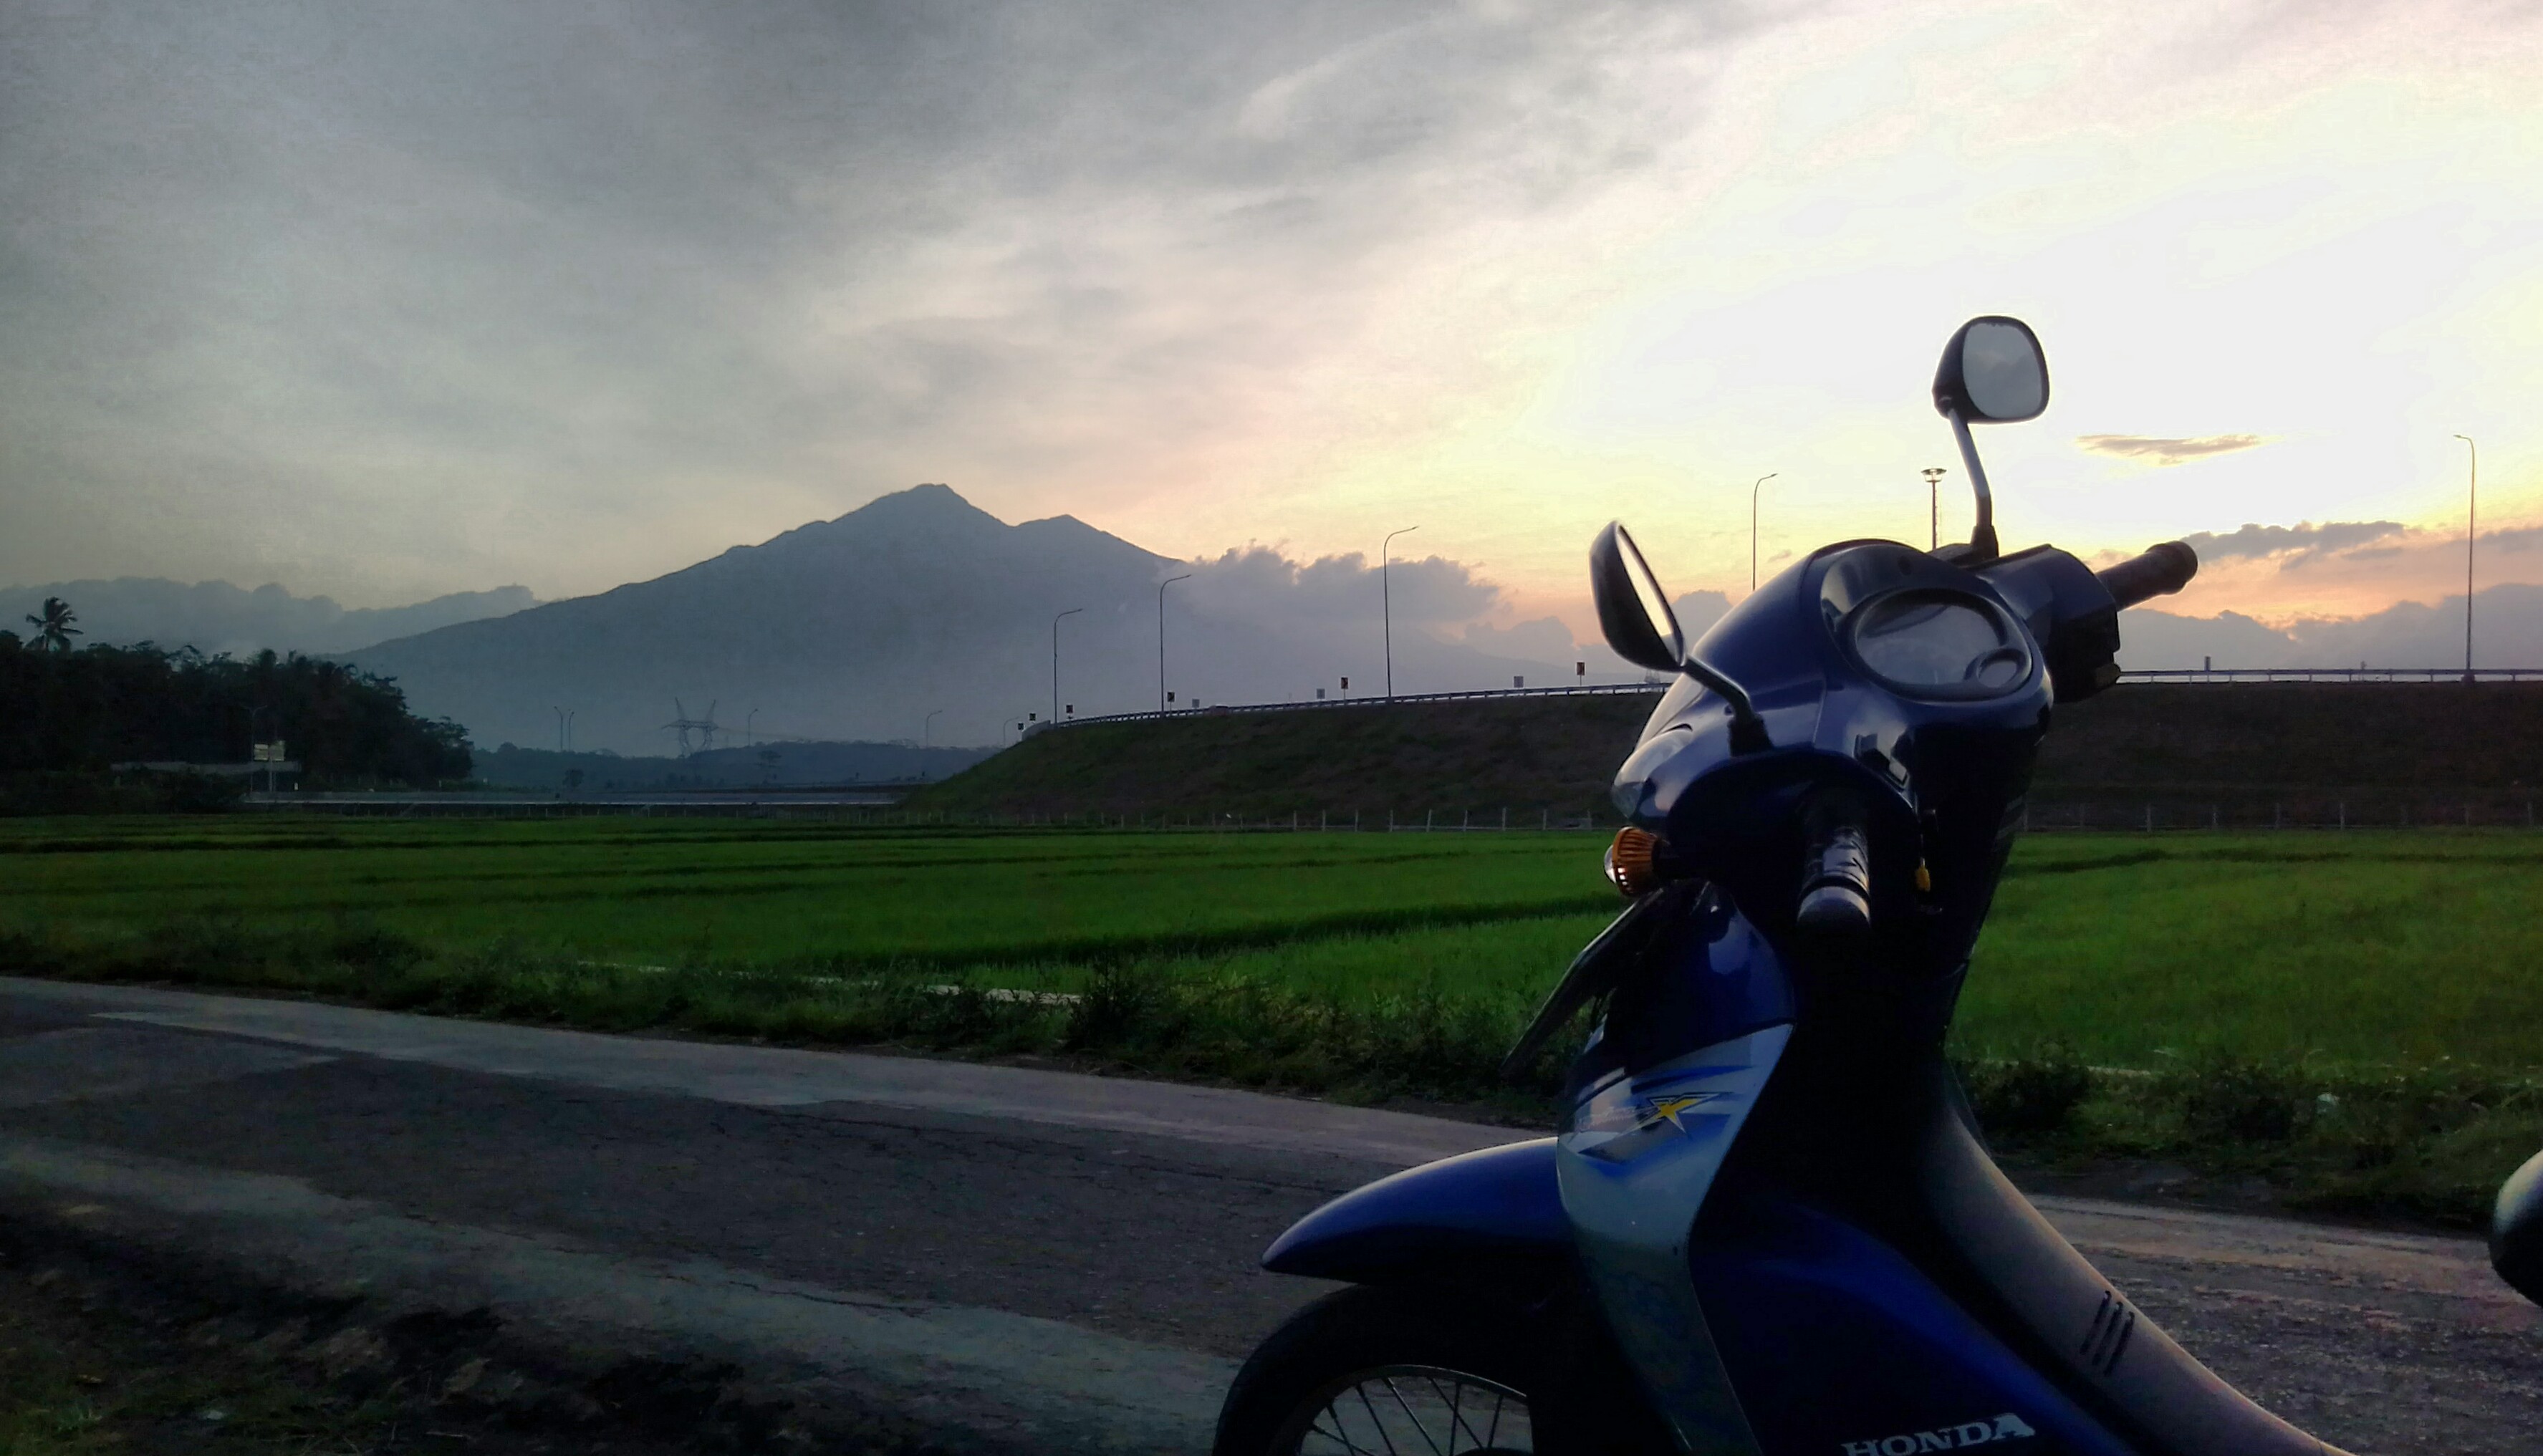
landscape, tree, grass, mountain, plant, sky, road, car, sunlight, hill, vehicle, motorcycle, road trip, scooter, screenshot, mode of transport, computer wallpaper